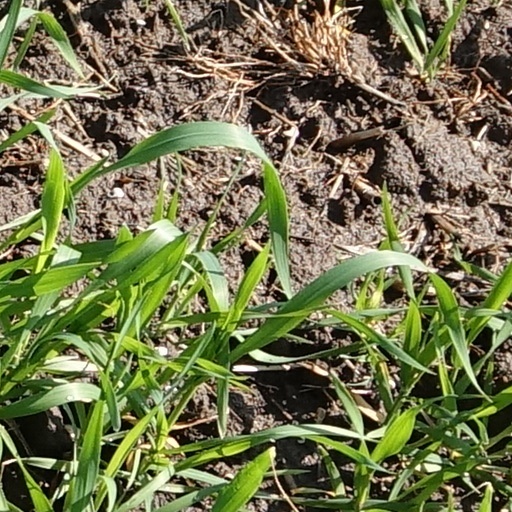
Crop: wheat